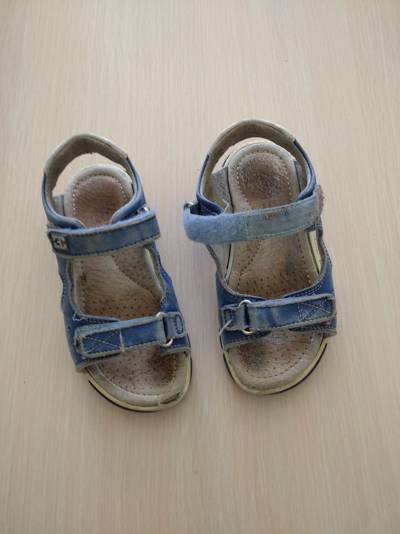
Waste category: shoes